Dennis V. McGinn

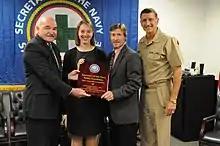
McGinn (far left) and Vice Adm. William H. Hilarides, commander of Naval Sea Systems Command (far right) present the Safety Integration in Acquisition Award to Rebecca Funkhouser and Robert Heflin on October 20, 2014.

McGinn received his commission on June 7, 1967, and was designated as a naval aviator in January 1969. He served two operational deployments at sea aboard the aircraft carrier as a landing signal officer and weapons officer respectively.